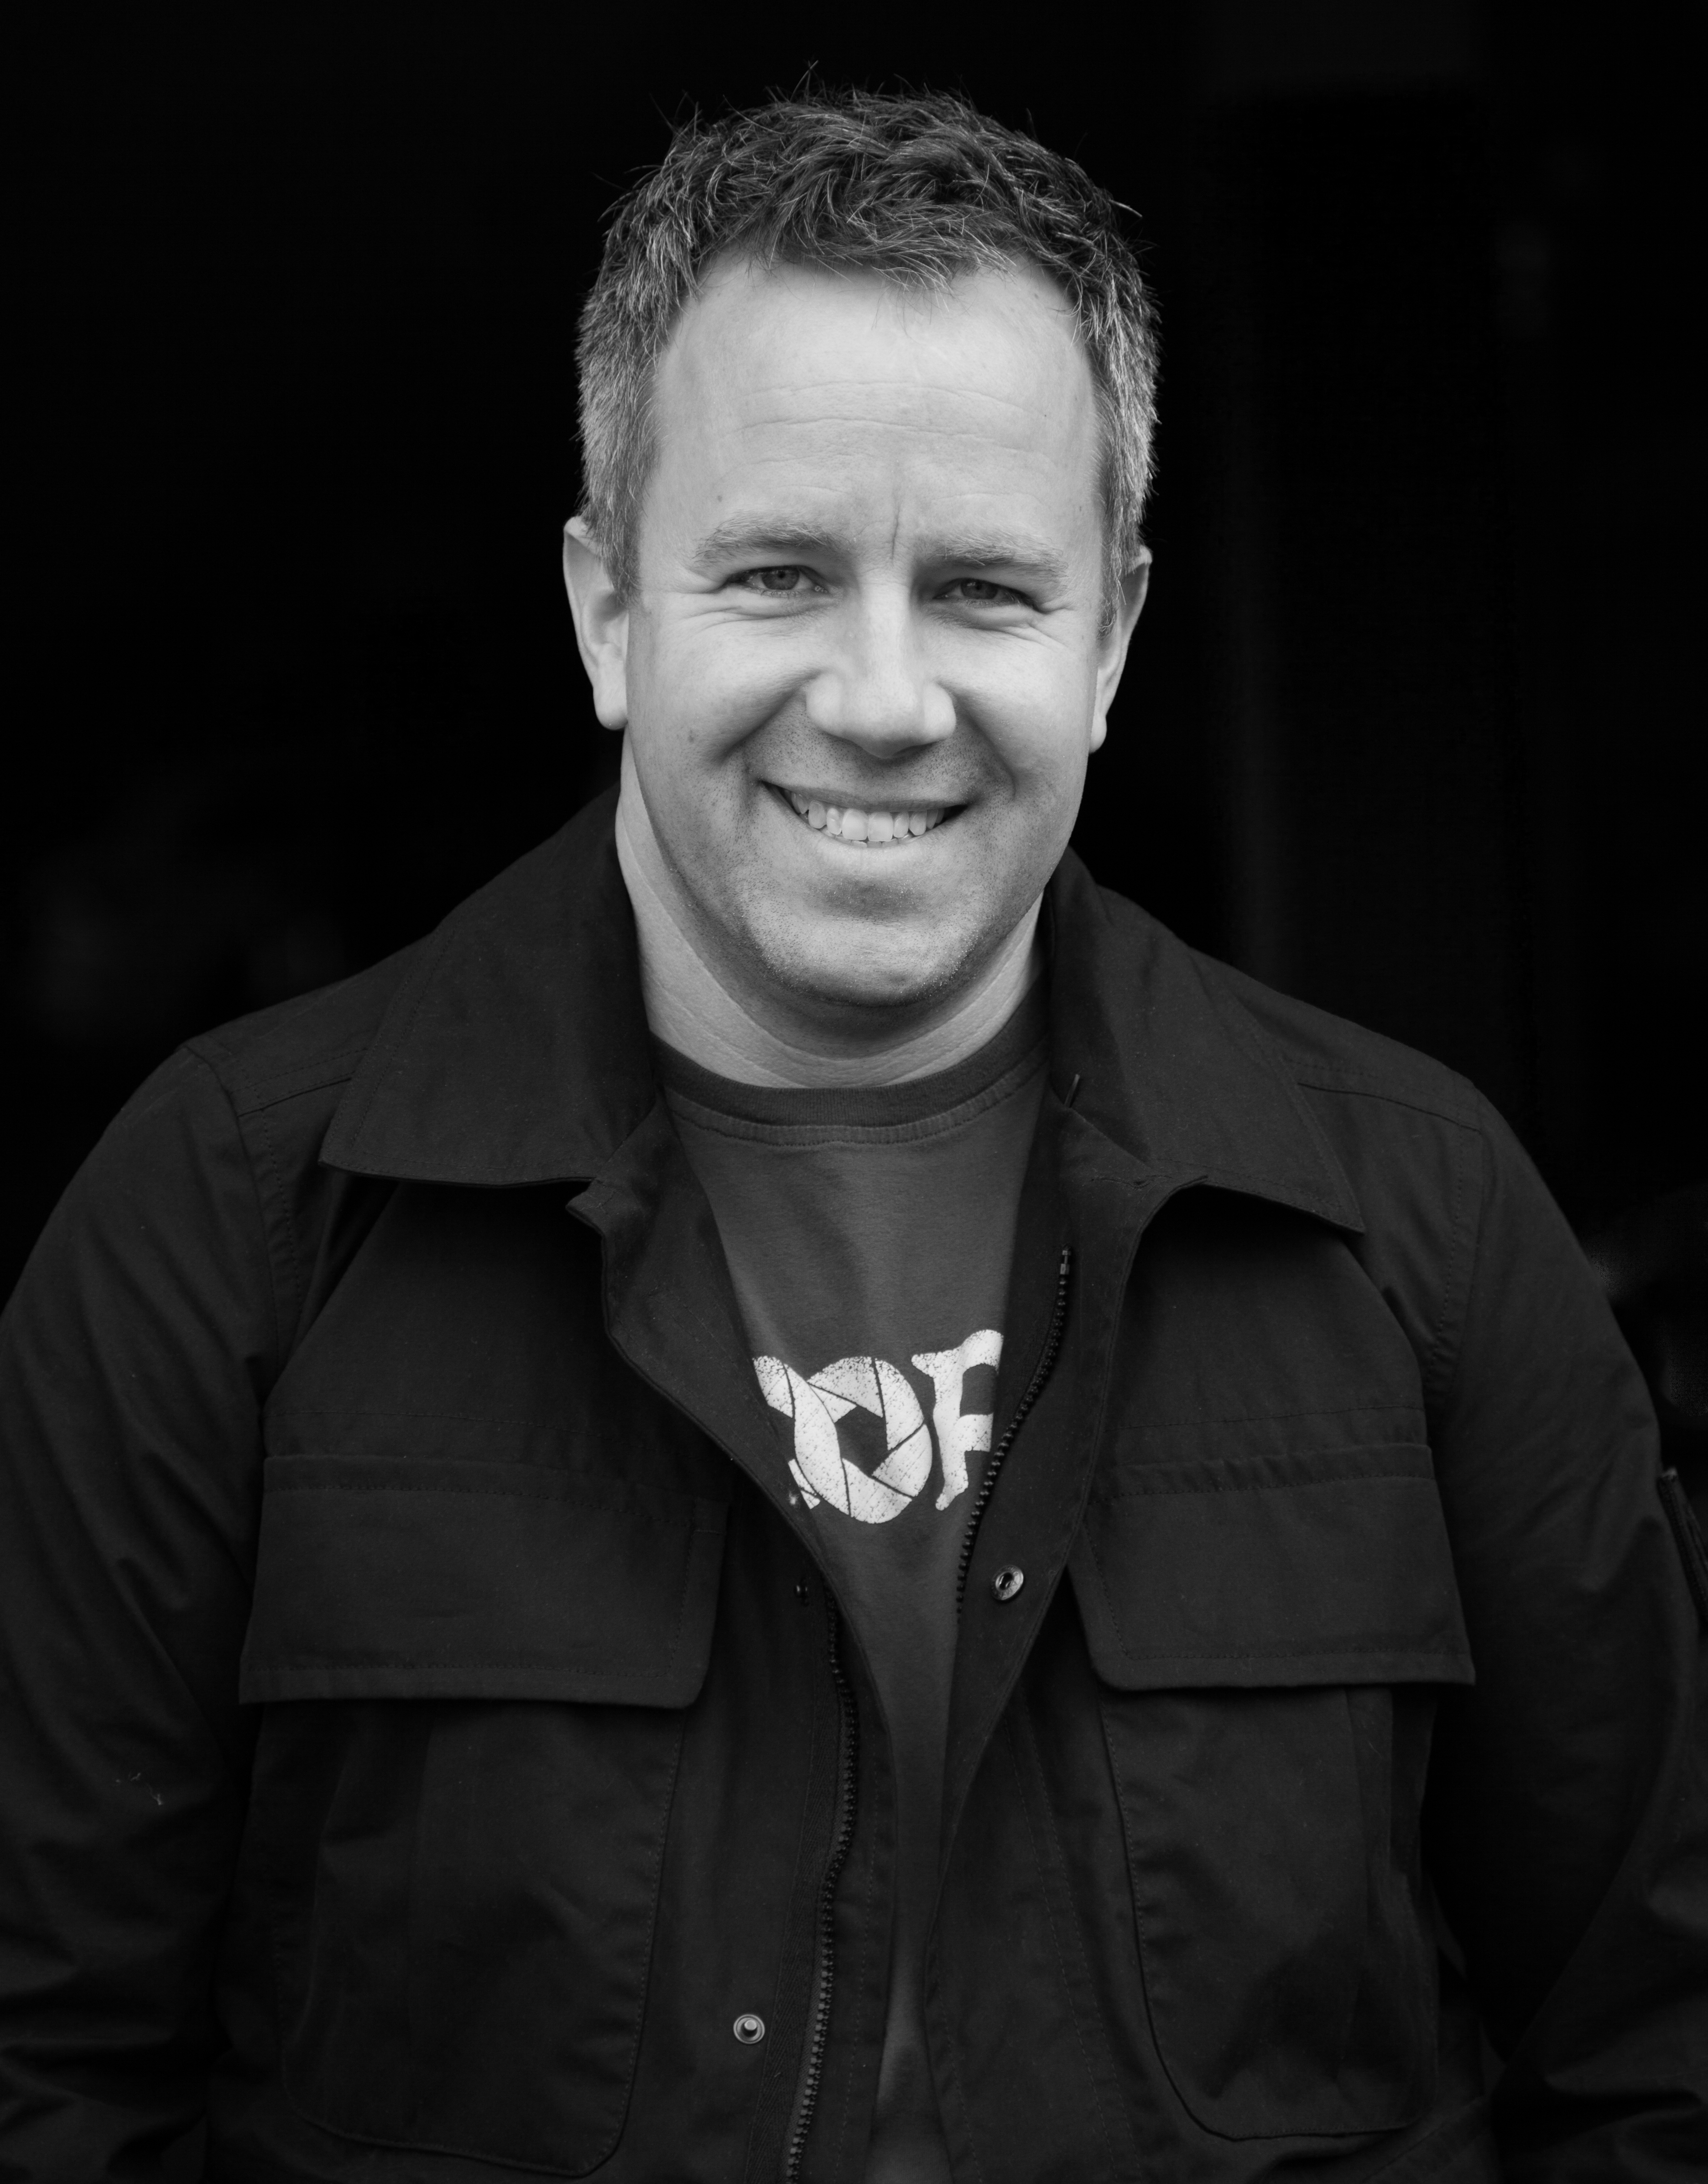
man, person, black and white, photography, male, portrait, black, monochrome, monochrome photography, portrait photography, facial hair